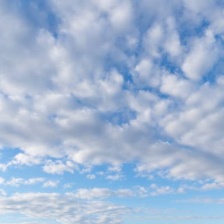
Cloud type: Cirrocumulus